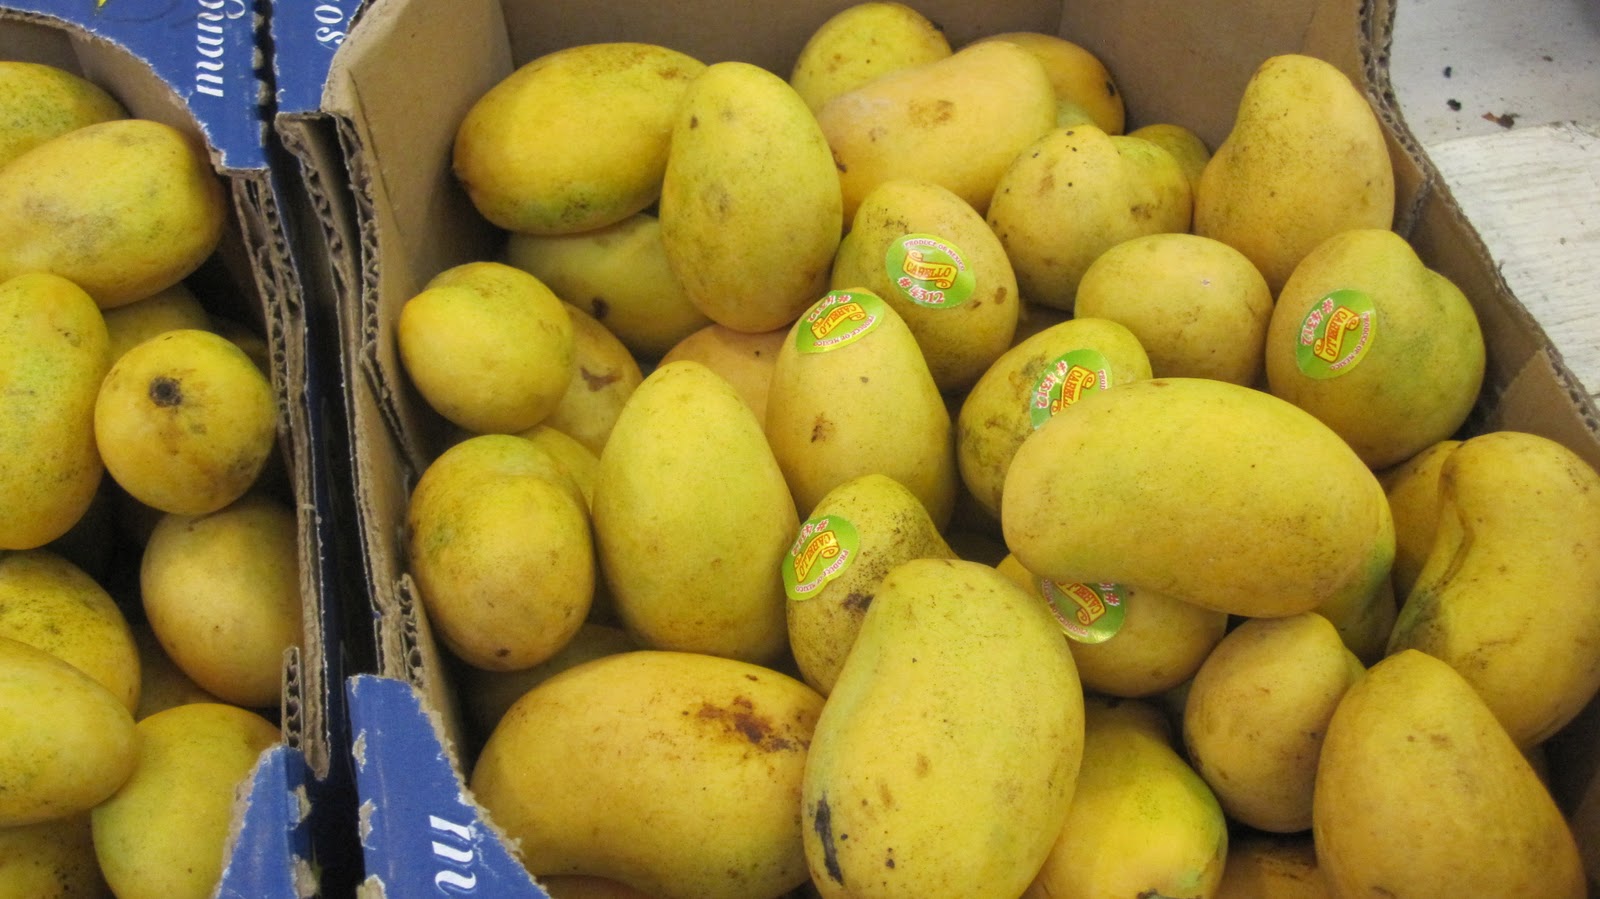
Label: Mango